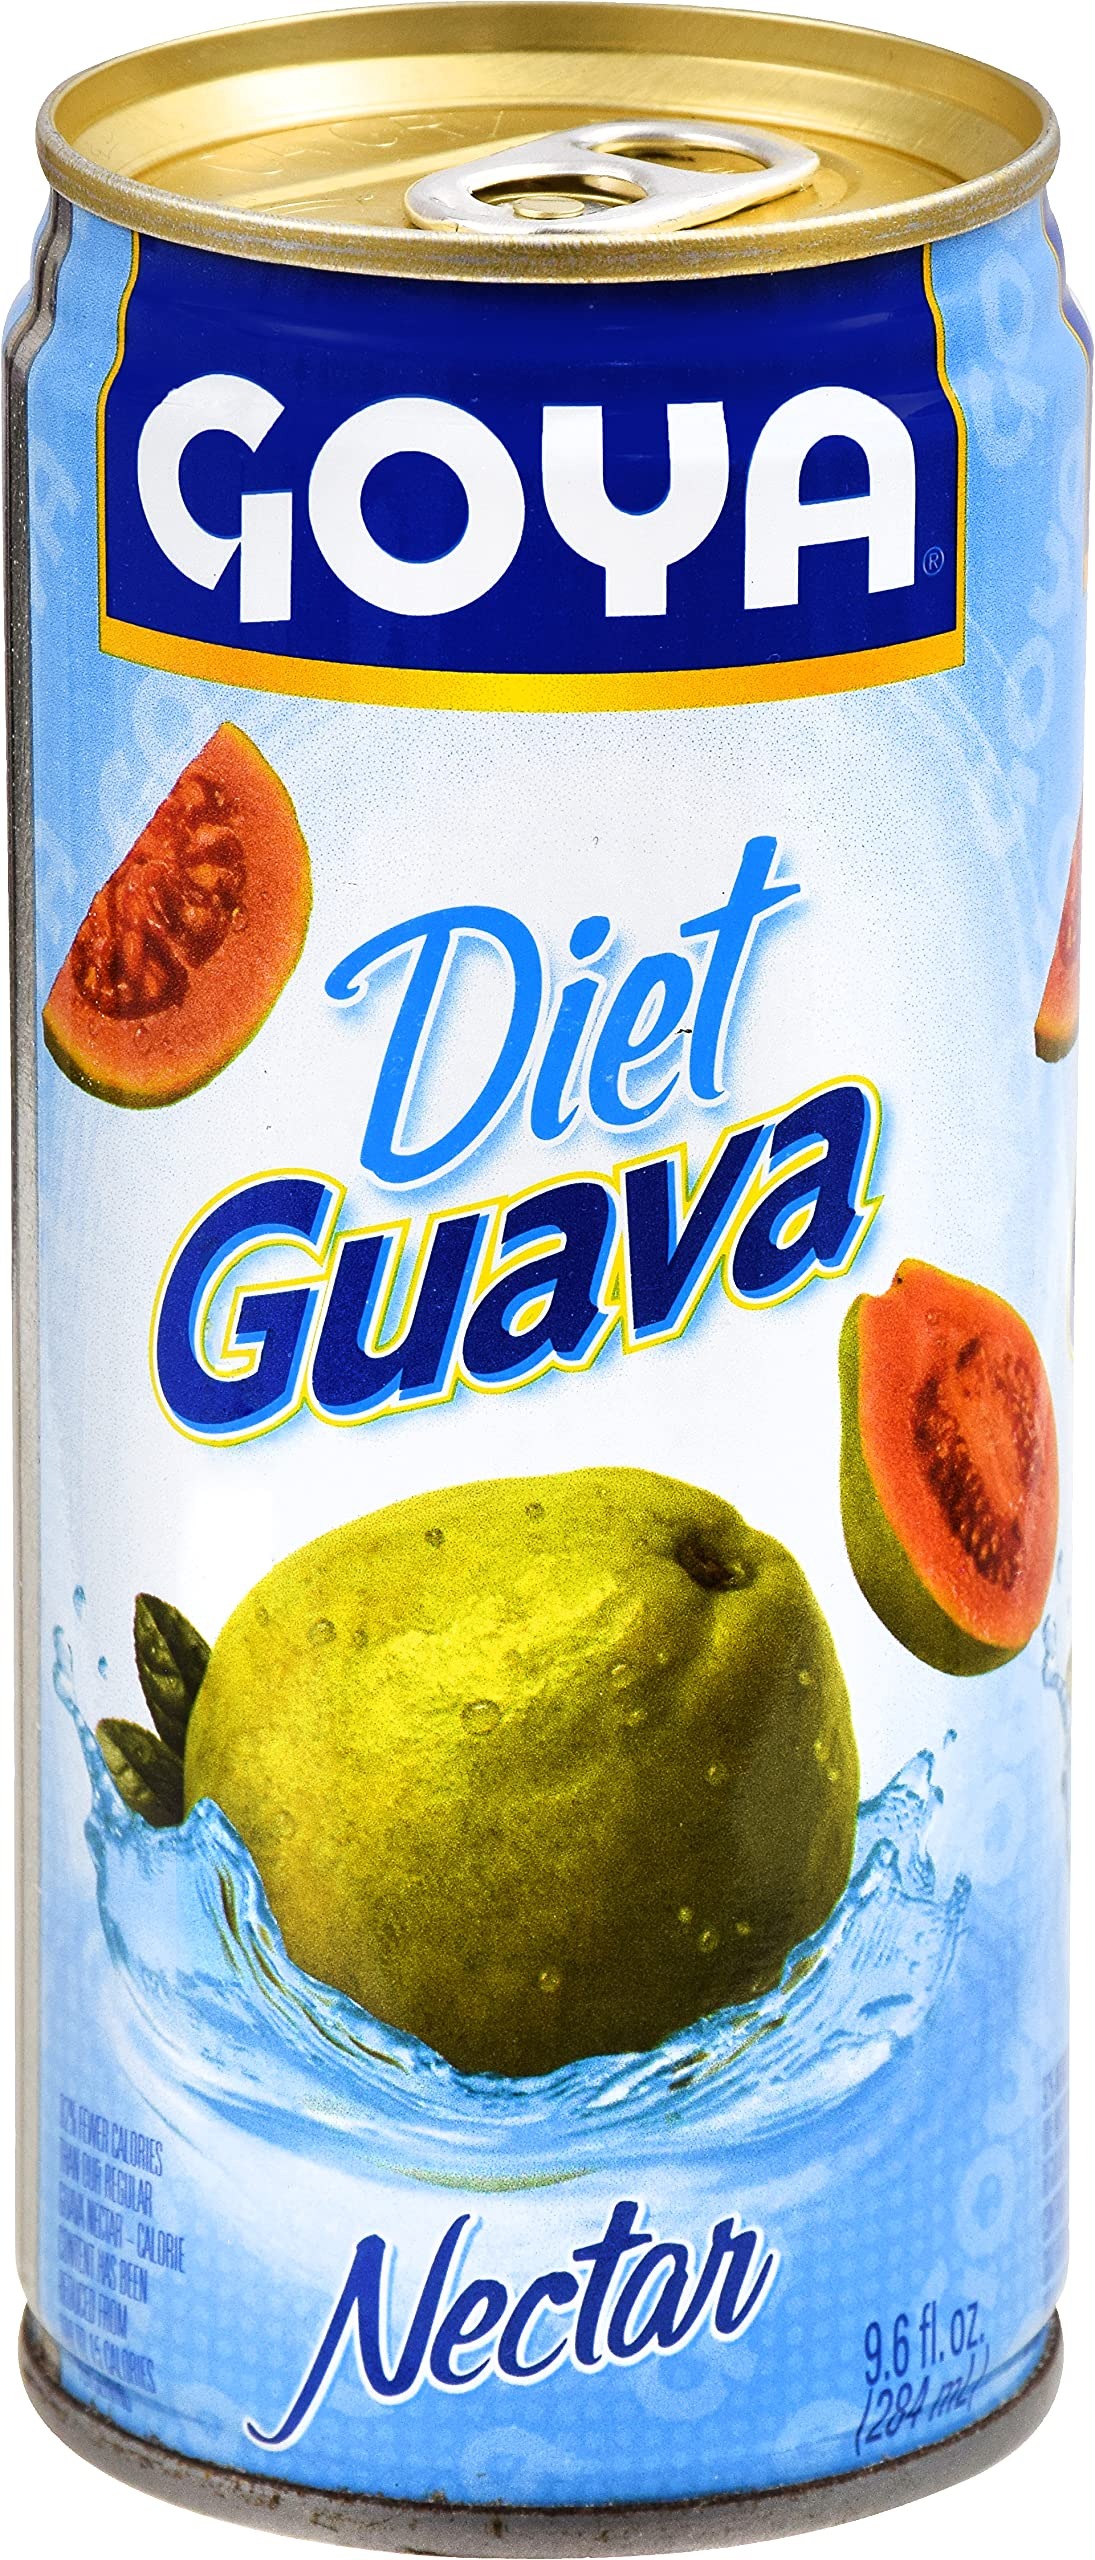
Item Name: Goya Foods Diet Guava Nectar, 9.6 Ounce
Bullet Point 1: Goya diet guava nectar has a very tropical taste
Bullet Point 2: Rich fruit taste contains 16% juice
Bullet Point 3: Can be chilled and mixed as a drink or served just the whit it is
Bullet Point 4: Size 9.6 Oz
Bullet Point 5: If it's Goya… it has to be good
Value: 9.6
Unit: ounce

Price: 0.63